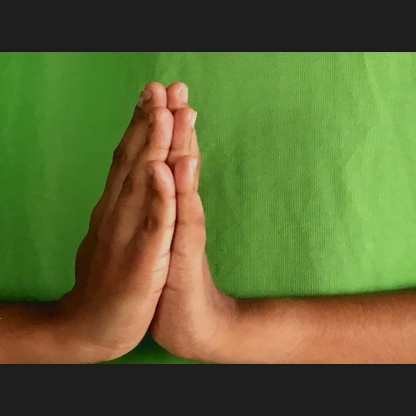
Mudra: Anjali